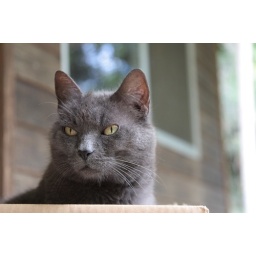
cat in box mark II